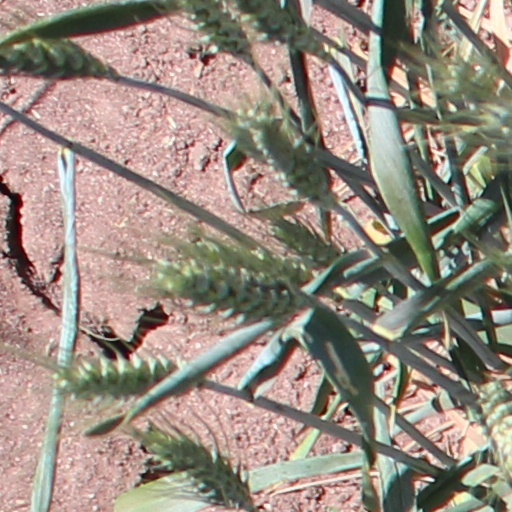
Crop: wheat